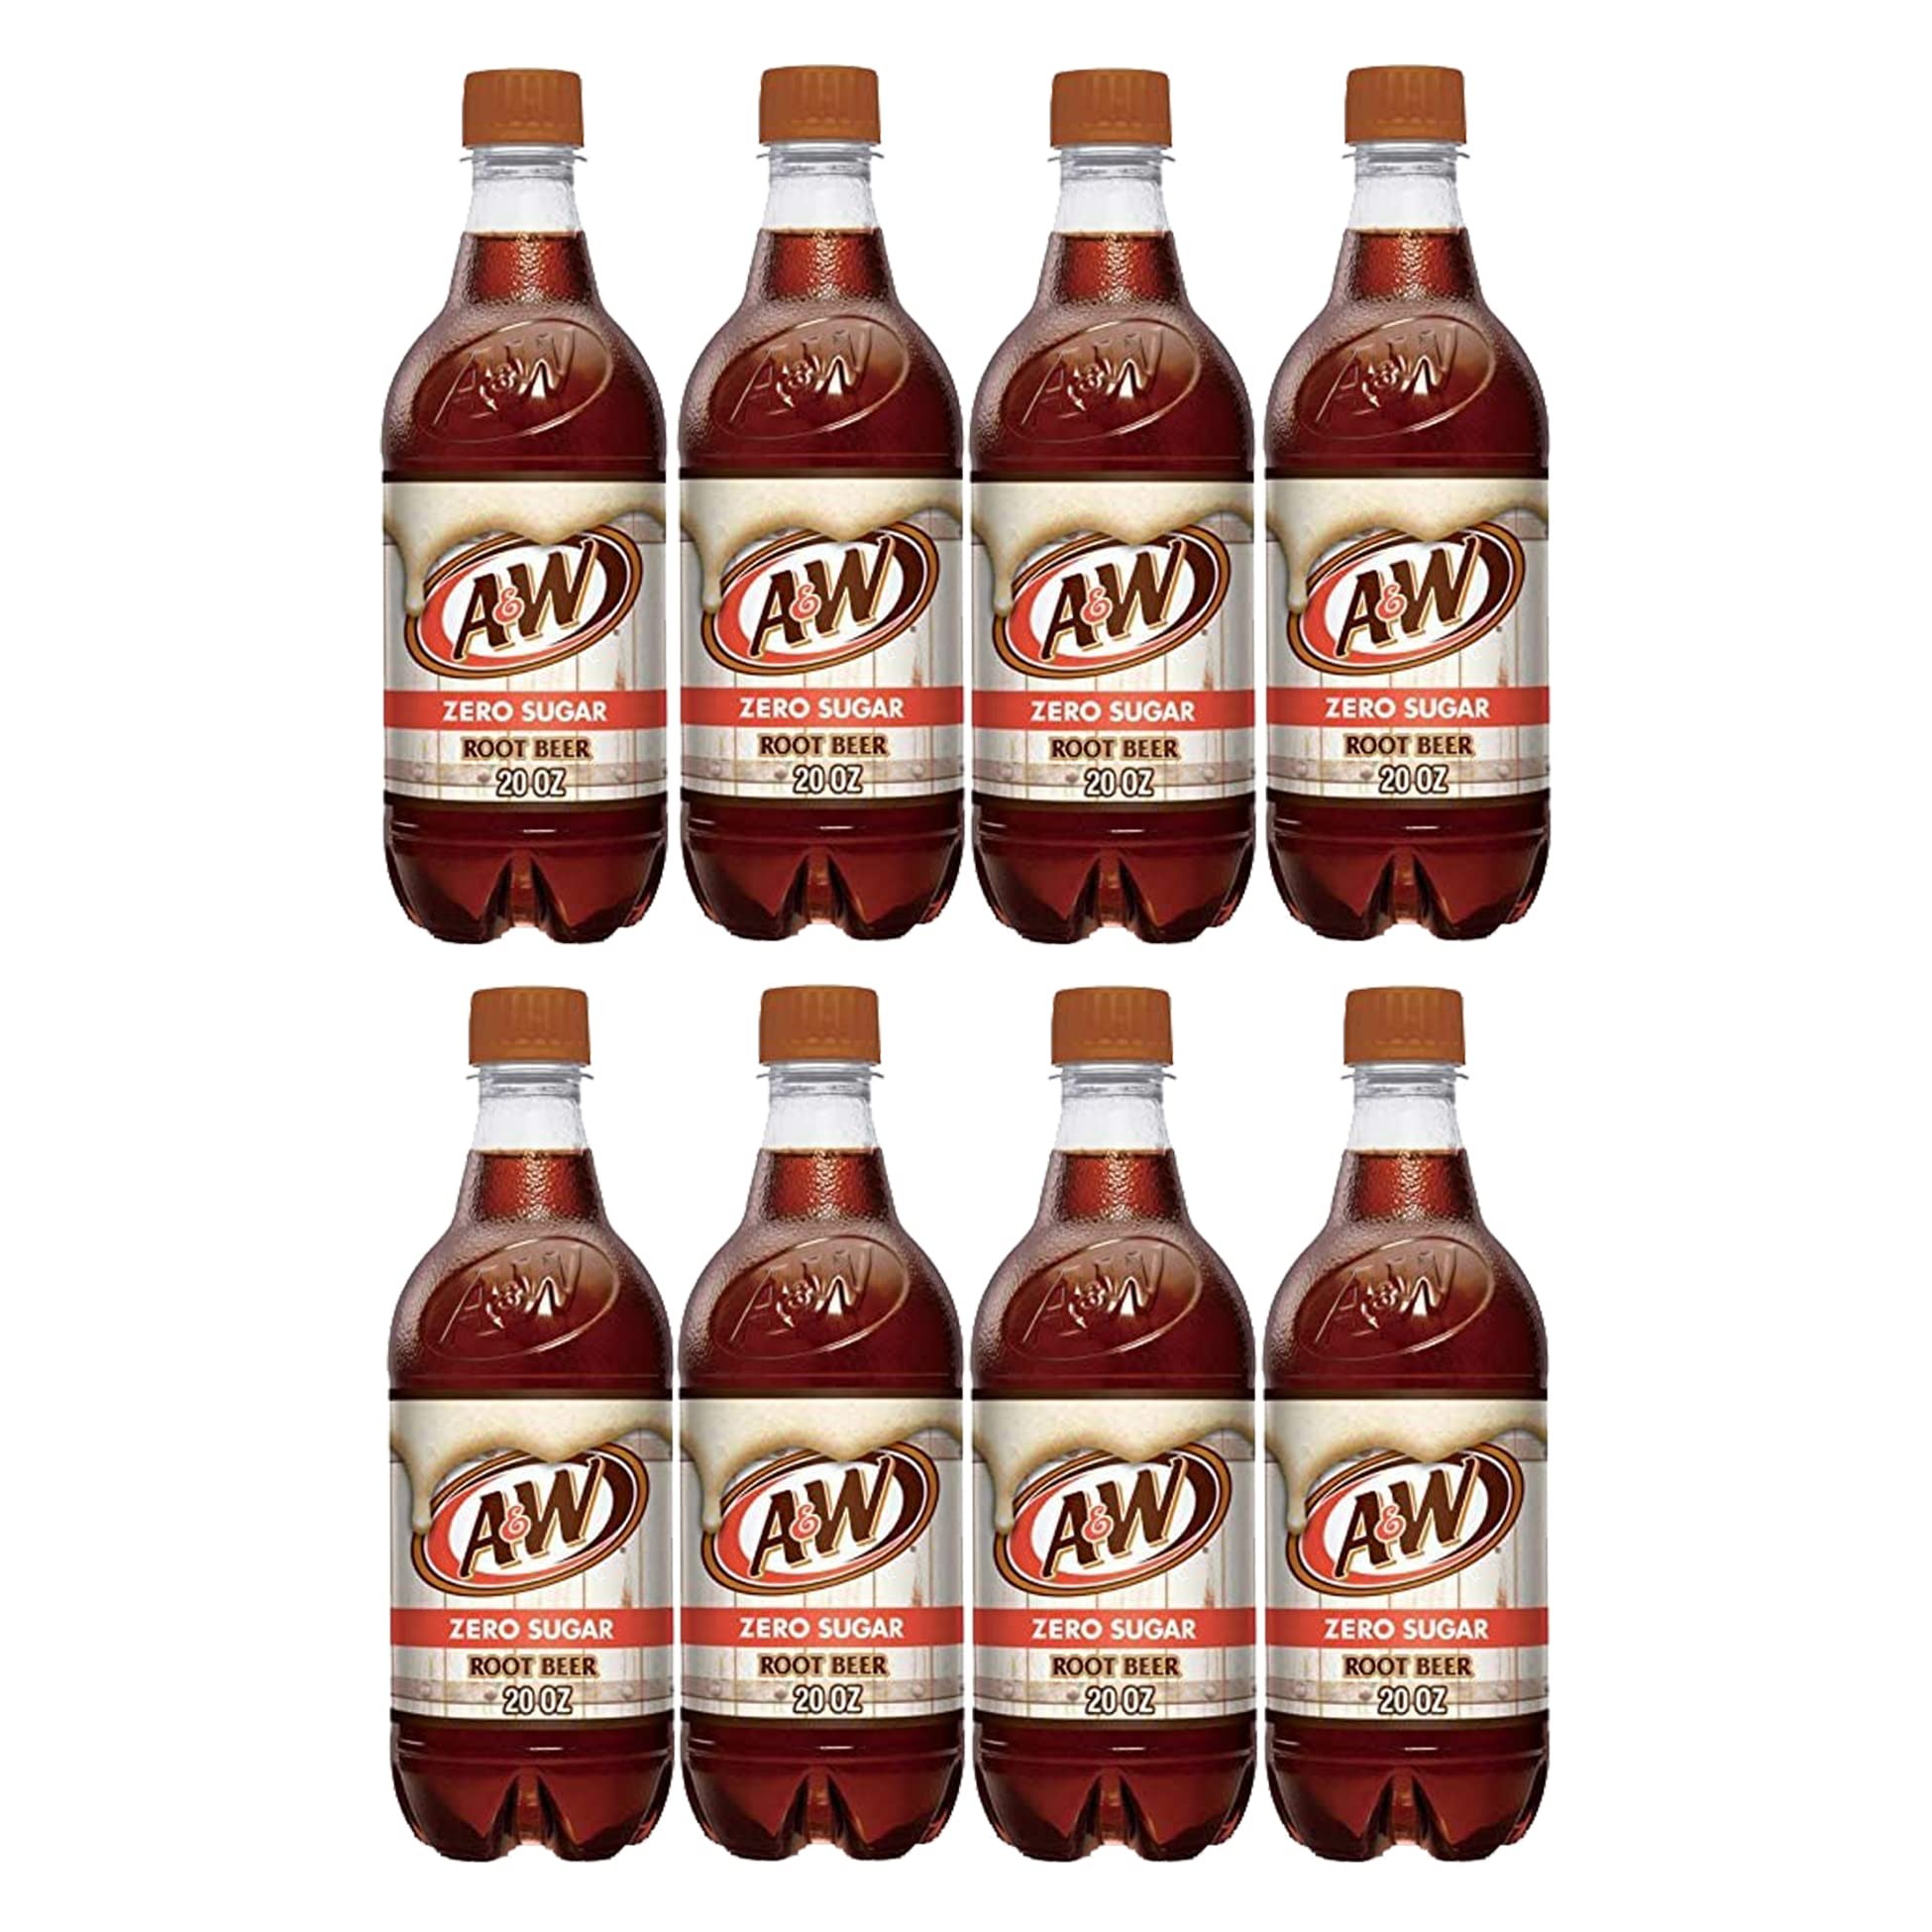
Item Name: BEEQ BOX - (Pack of 8) A&W Zero (Diet) Root Beer, 20 Oz Bottles
Value: 160.0
Unit: Fl Oz

Price: 5